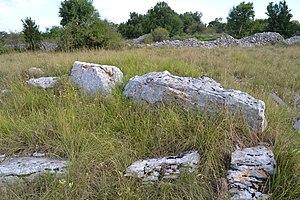
Menhir d'Angles à Saint-Pierre-de-la Fage (34).
et article présente la liste des sites mégalithiques de l'Hérault, en France.